MV Reef Endeavour

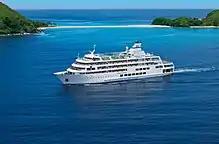
MV Reef Endeavour sailing in Yasawa Islands, Fiji

MV "Reef Endeavour" was built at the Fiji Government dockyard, Suva Fiji and was the first ship to contact the Great Barrier Reef as an attraction, in 1996, an important milestone for tourism in Australia. Initially built for a joint venture between Captain Cook Cruises and Qantas, she was later purchased from the joint venture by Captain Cook Cruises and transferred to Fiji. She is today one of many ships that operate around the Fiji Islands exploring the Mamanuca and Yasawa Islands every week and Vanua Levu once a month. What makes the "Reef Endeavour" exceptional, is her small size allows her to reach remote reefs, islands and shallow bays, where bigger ships cannot proceed. Her design allows for big ship qualities, whilst maintaining a small ship feel. These features include a pool, spa, and an embarkation platform allowing access and storage for smaller boats.